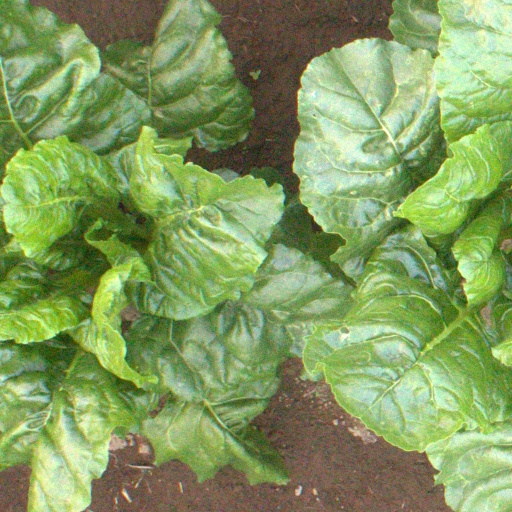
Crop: sugar beet